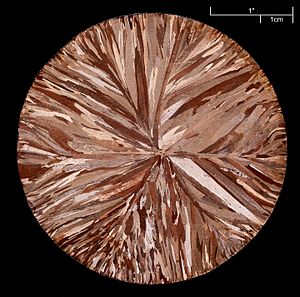
Kobber / Tekniske anvendelser
Kobber 99,95%
Kobber, opkaldt efter Cypern, er det 29. grundstof i det periodiske system, og har det kemiske symbol Cu: I sin rene form optræder dette overgangsmetal som et skinnende metal med en karakteristisk rødlig farve.